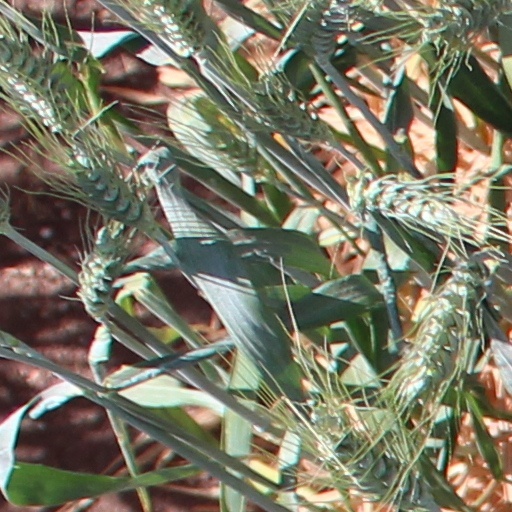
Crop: wheat